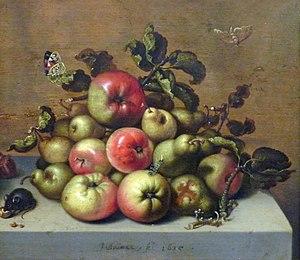
Jan Bouman (Strasbourg 1602-établi à Amsterdam en 1622), Nature morte, huile sur bois, 1635, Musée des beaux-arts de Strasbourg
Jean Bouman ou Johannes Bouman ou encore Jan Bouman est un peintre français du XVIIᵉ siècle. Jean Bouman est un peintre de nature morte, spécialisé dans la peinture de fruits.